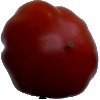
Label: Tomato Heart 1